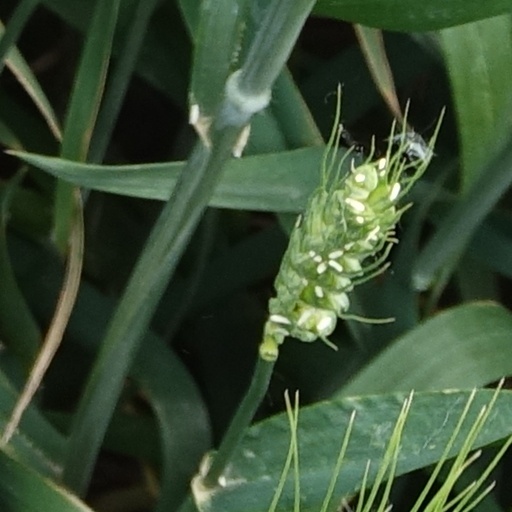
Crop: wheat